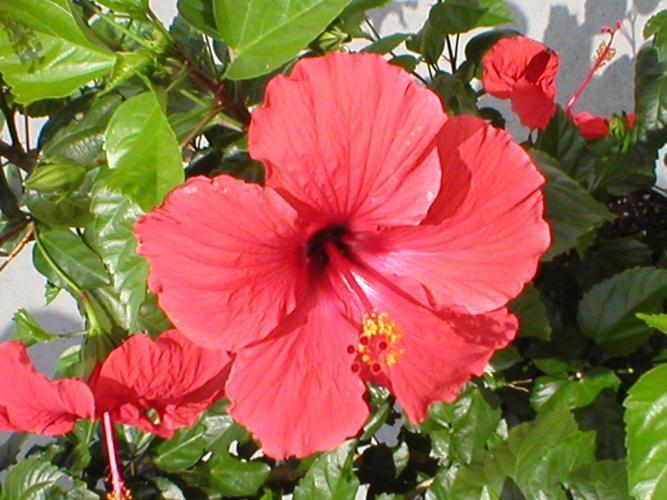
Label: hibiscus